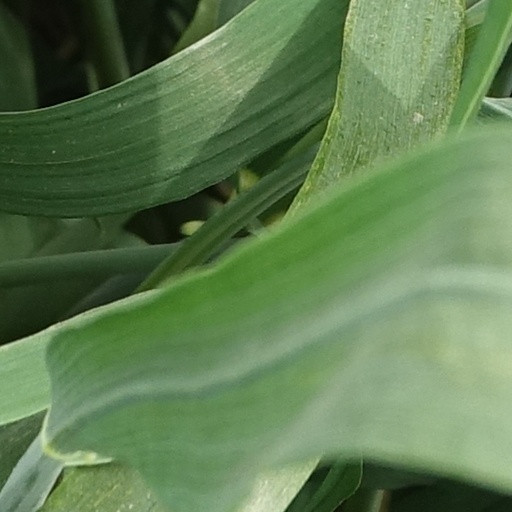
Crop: wheat